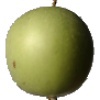
Label: apple_granny_smith